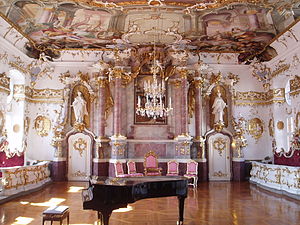
Dillingen an der Donau / Geografi / Inddeling
Goldener Saal i Akademie für Lehrerfortbildung
Dillingen an der Donau er administrationsby i Landkreis Dillingen an der Donau Regierungsbezirks Schwaben i den tyske delstat Bayern. Byen har godt 18.600 indbyggere.